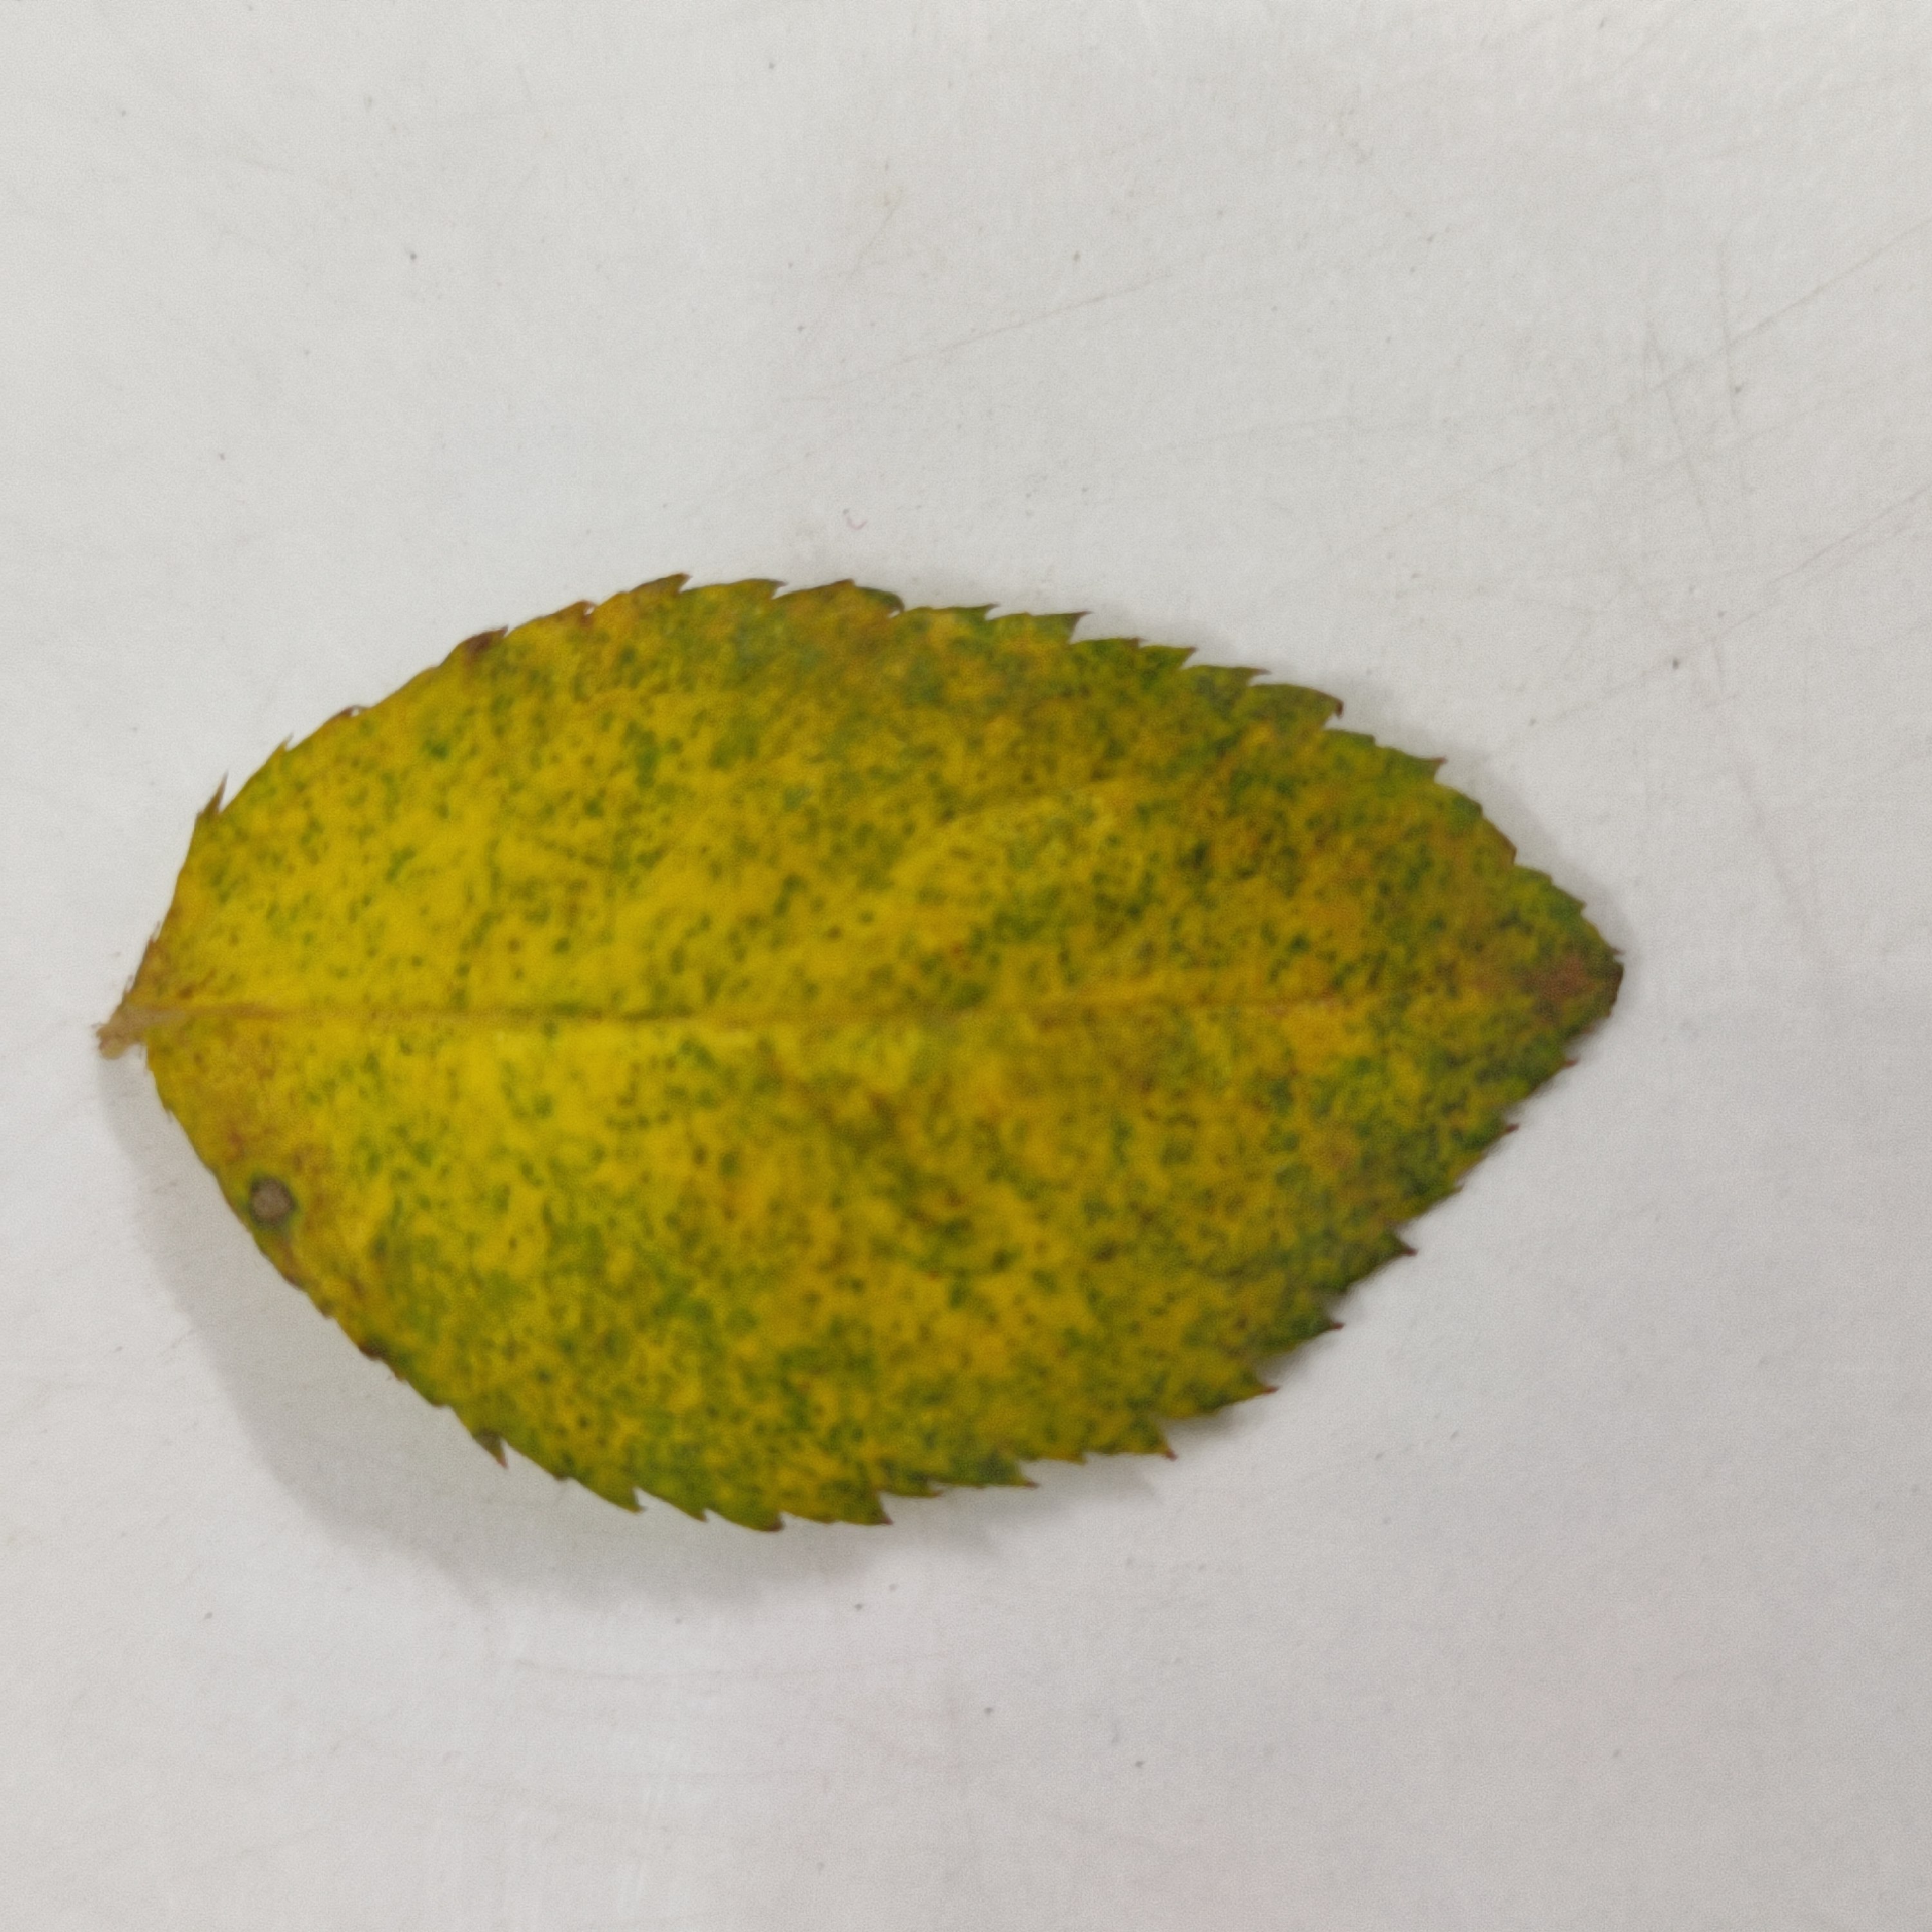
Label: Yellow Mosaic Virus